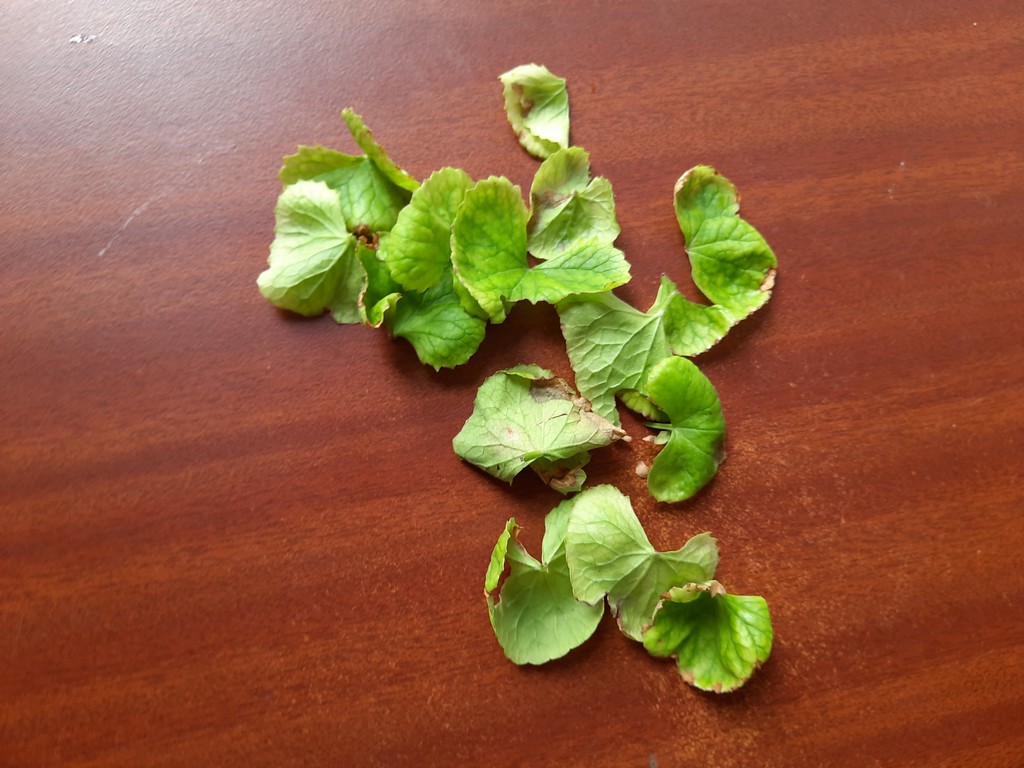
Label: Unhealthy